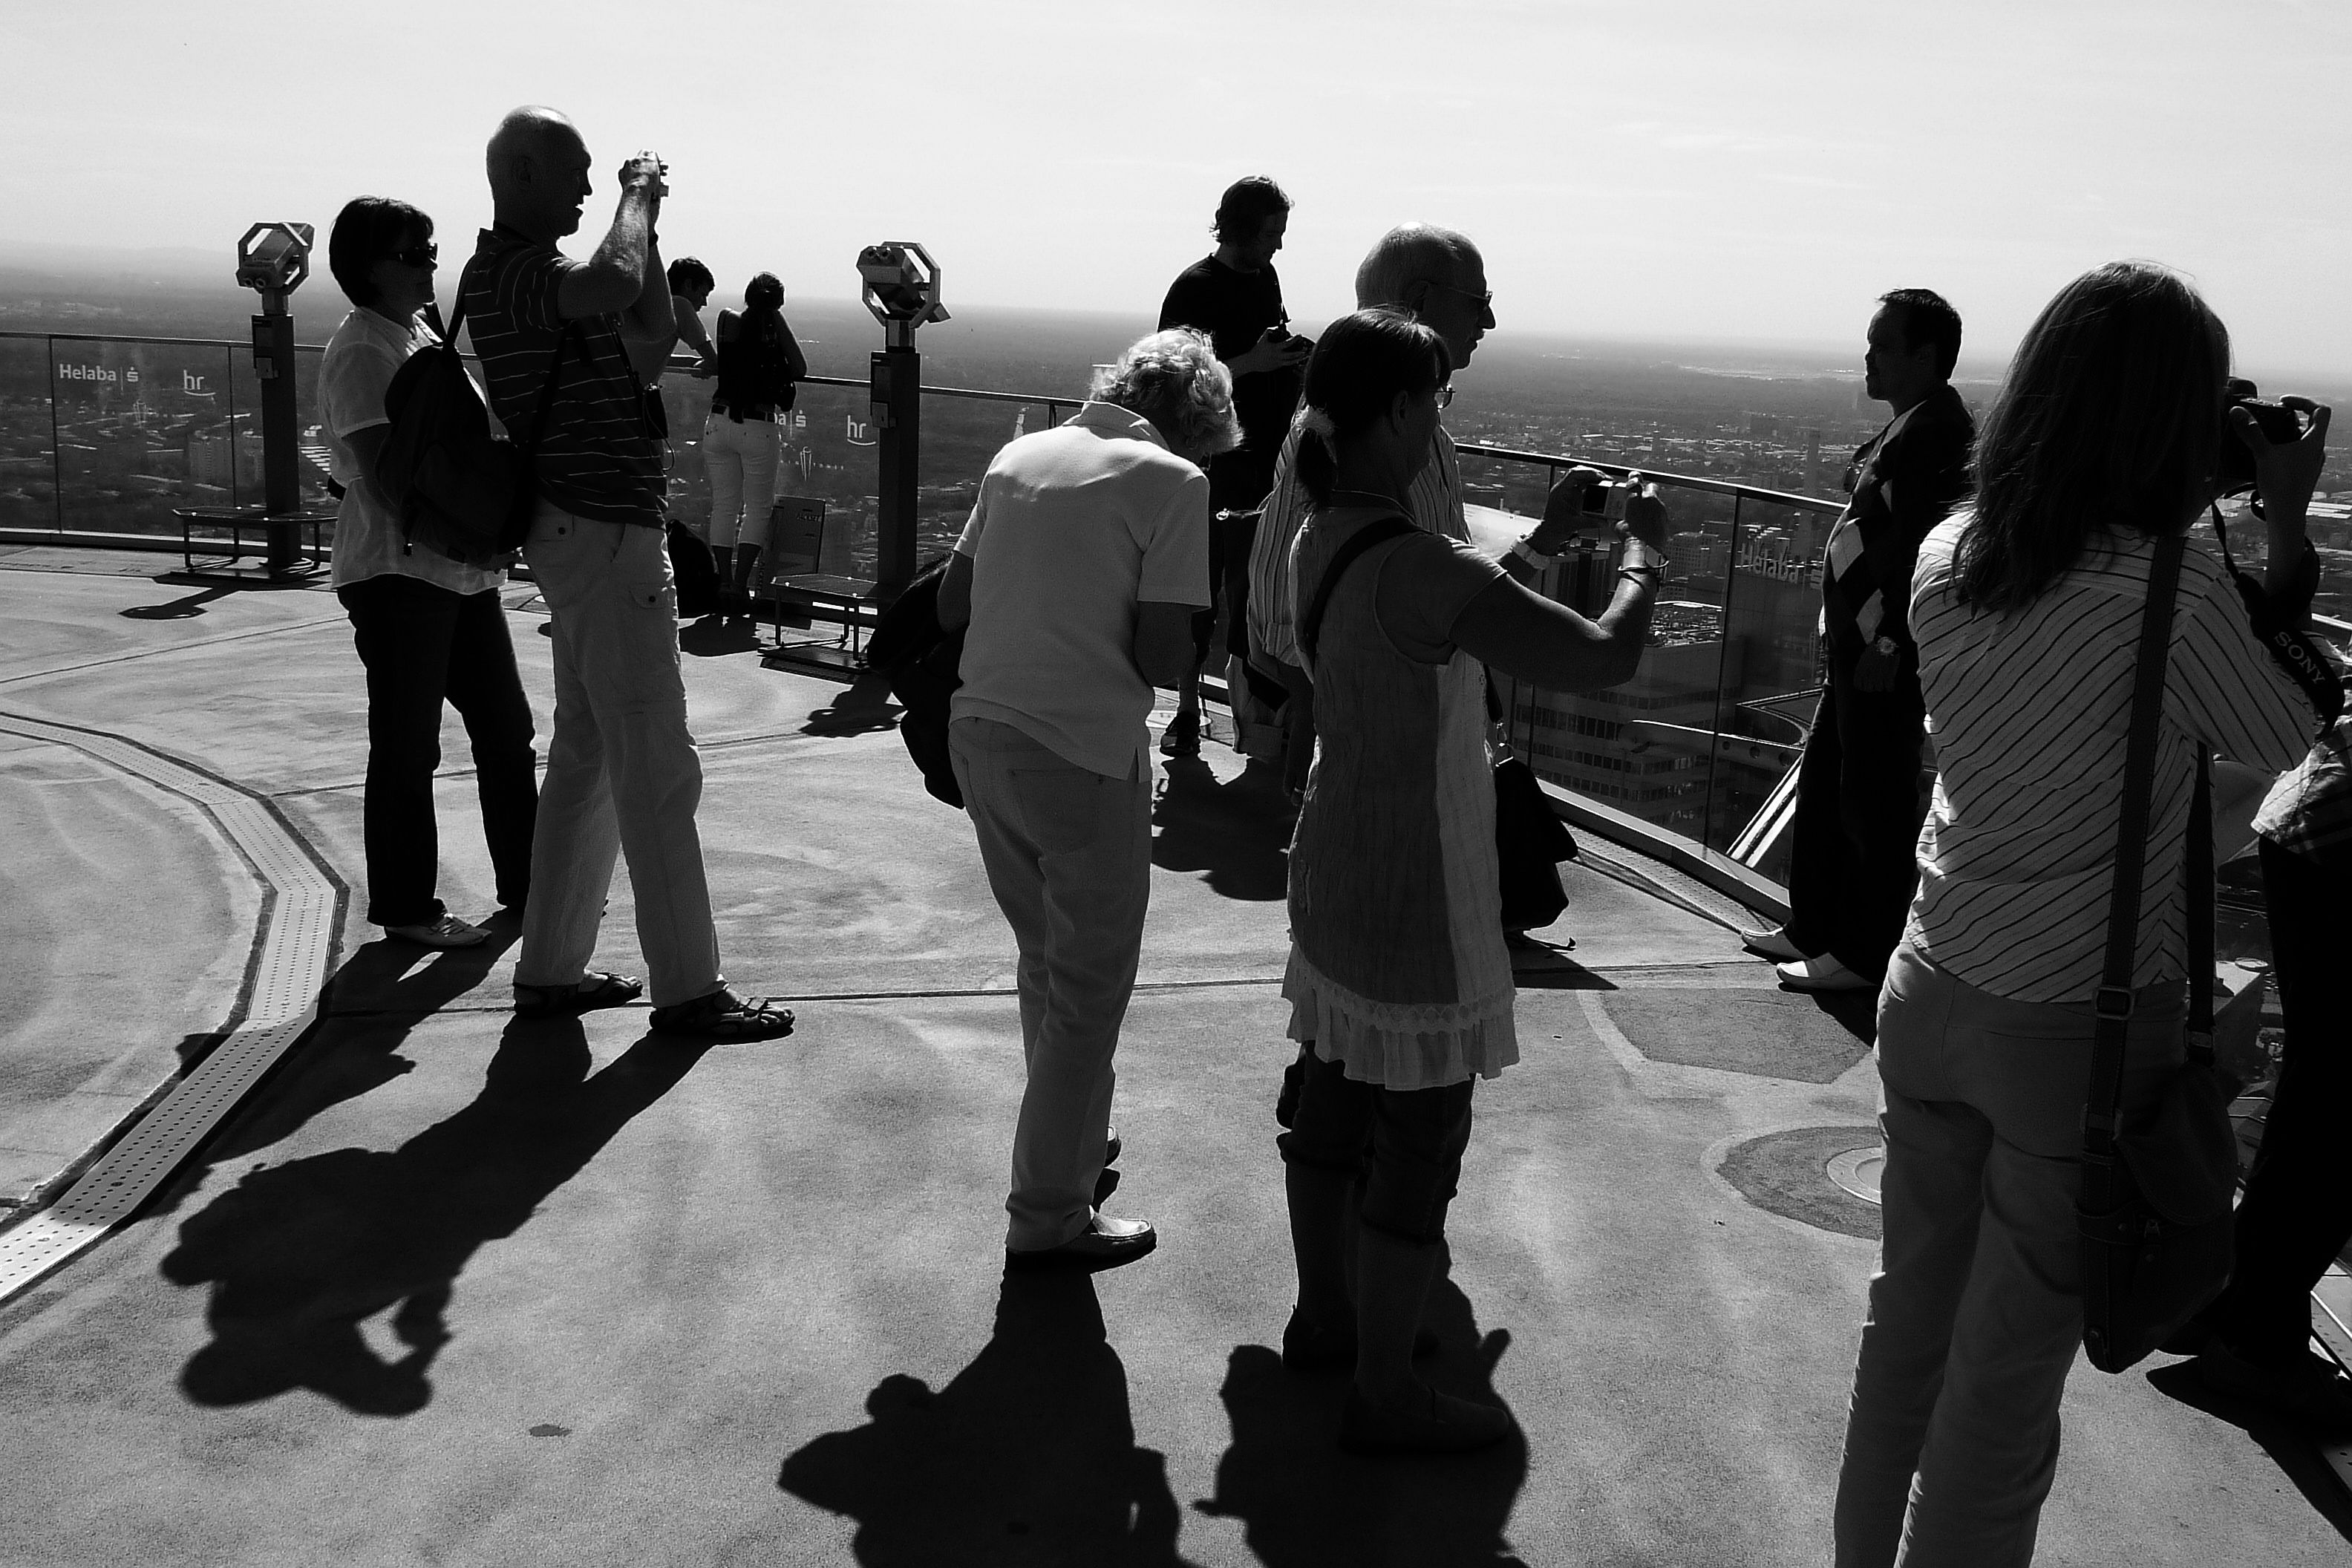
black and white, people, white, photography, crowd, black, monochrome, bw, blackandwhite, blackwhite, photograph, germany, alemania, allemagne, sw, schwarzweiss, schwarzweis, germania, frankfurt, schwarzweissfotografie, schwarzweisfotografie, monochrome photography, social group